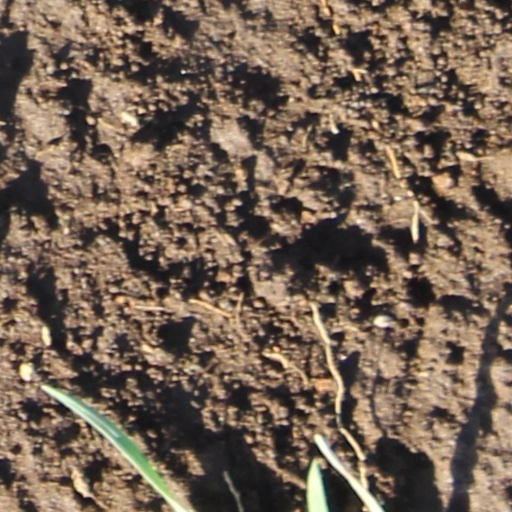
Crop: wheat